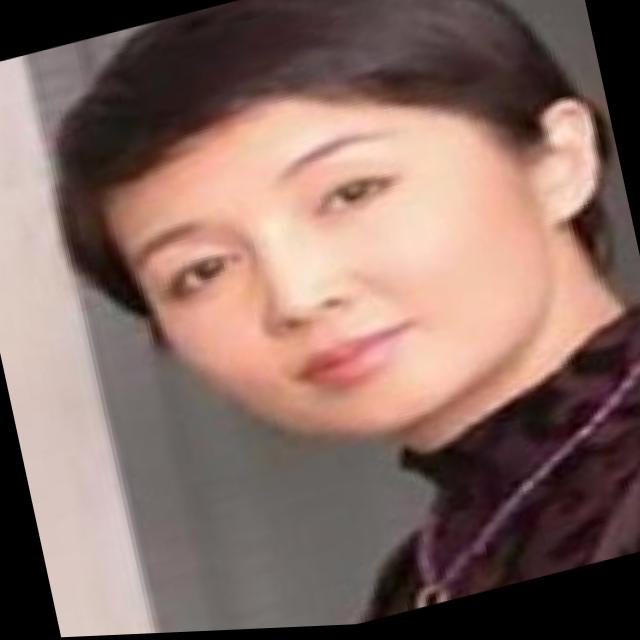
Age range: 21-44